Moiry, Switzerland

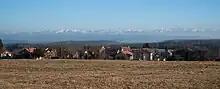
View of Moiry and the surrounding countryside

Moiry has an area, , of . Of this area, or 41.5% is used for agricultural purposes, while or 55.3% is forested. Of the rest of the land, or 3.1% is settled (buildings or roads).